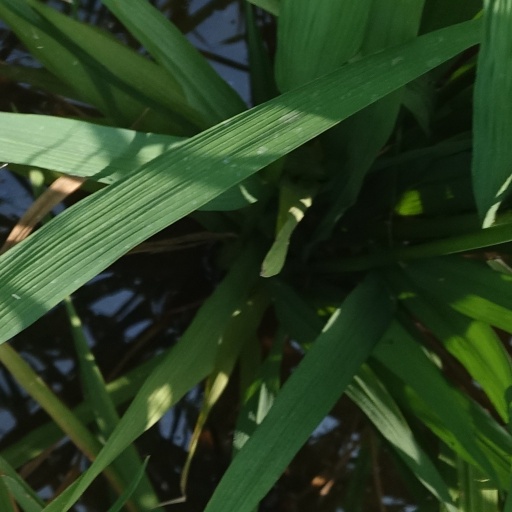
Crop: rice